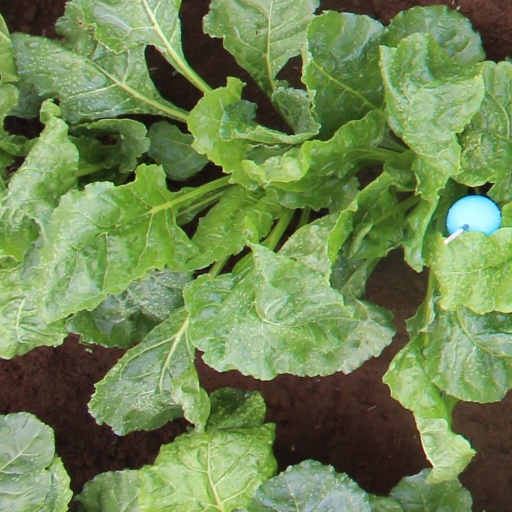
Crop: sugar beet